Joseph II, Holy Roman Emperor

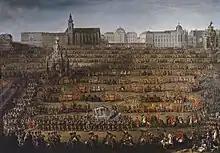
"The arrival of Isabella of Parma on the occasion of her wedding to Joseph II, 1760" (painting by Martin van Meytens)

Joseph married Princess Isabella of Parma in October 1760, a union fashioned to bolster the 1756 defensive pact between France and Austria. (The bride's mother, Princess Louise Élisabeth, was the eldest daughter of Louis XV of France and his popular wife, Queen Marie Leczinska. Isabella's father was Philip, Duke of Parma.) Joseph loved his bride, Isabella, finding her both stimulating and charming, and she sought with special care to cultivate his favor and affection. Isabella also found a best friend and confidant in her husband's sister, Maria Christina, Duchess of Teschen.